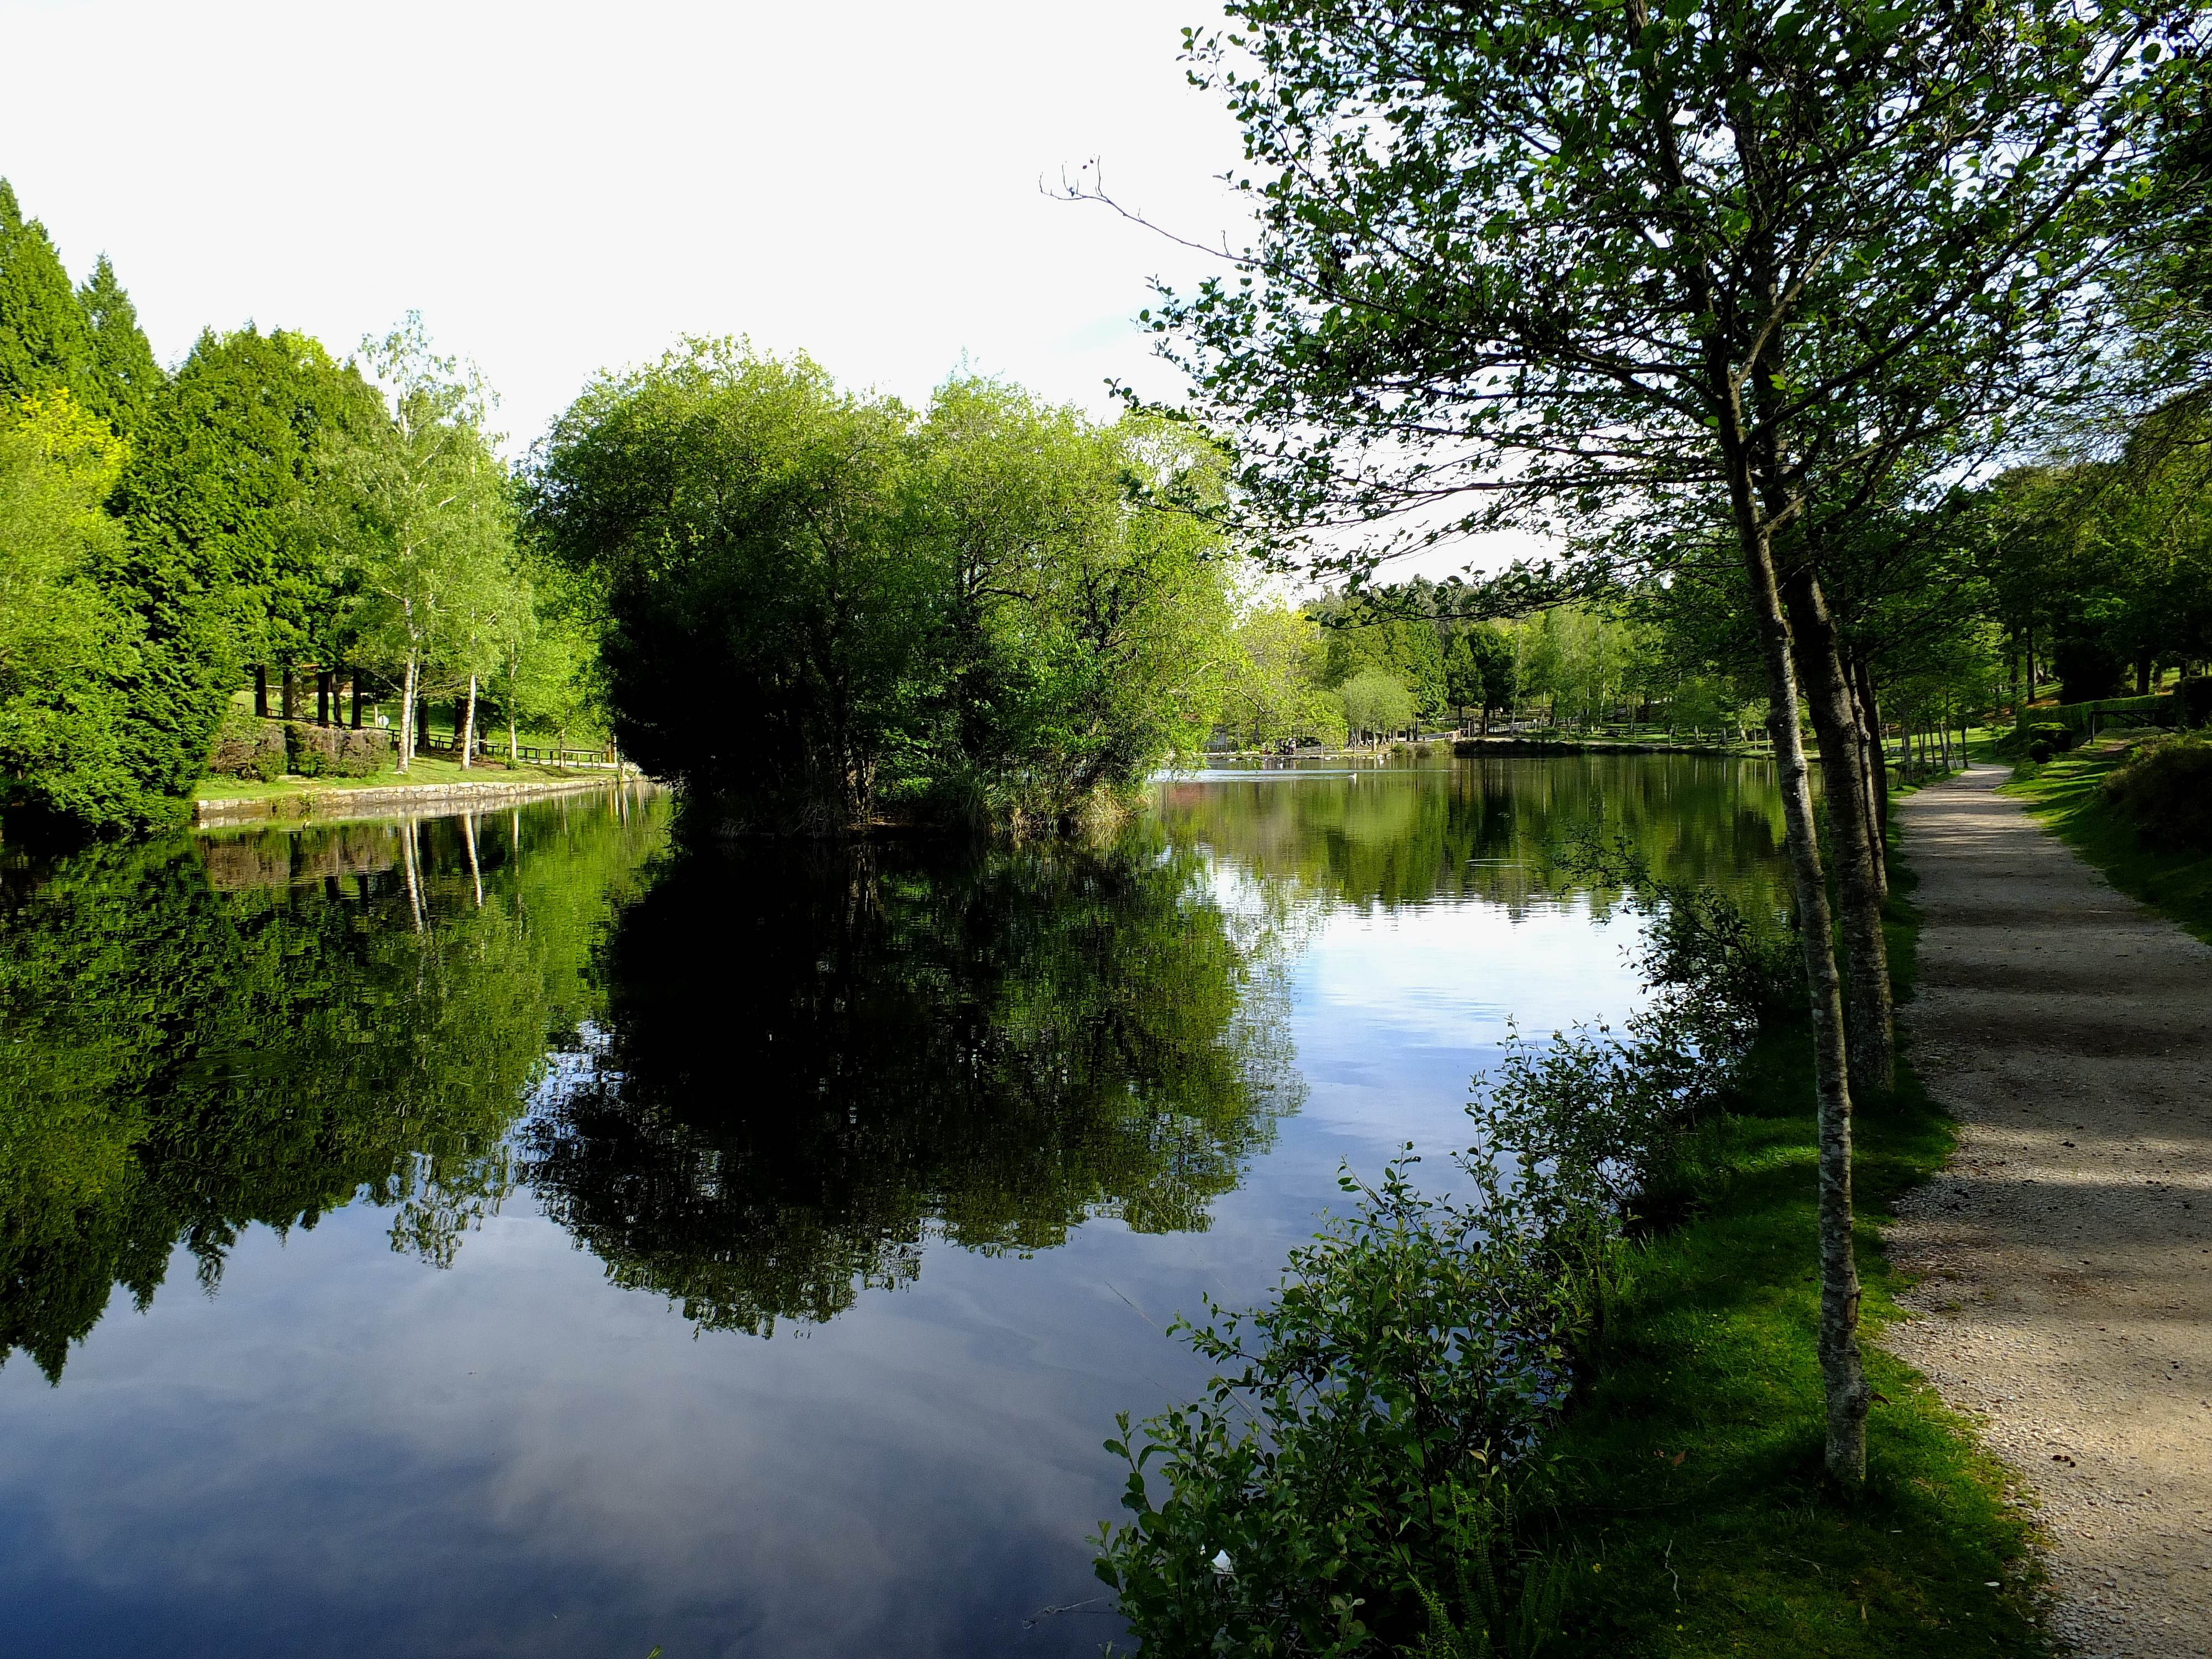
landscape, tree, water, nature, leaf, lake, river, canal, pond, stream, reflection, autumn, reservoir, waterway, body of water, spain, wetland, espaa, galicia, paisajes, woodland, watercourse, marin, ggl1, gaby1, marngaliciaespaa, fujifilmxs1, landform, fish pond, woody plant, bayou